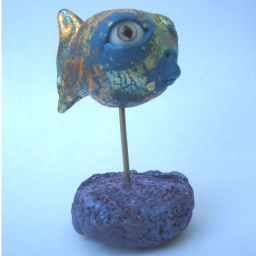
This polymer clay fish was inspired by the ocean and created for the PCAGOE's August Challenge.